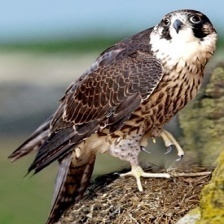
Species: PEREGRINE FALCON
Scientific name: FALCO PEREGRINUS